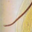
Label: worm